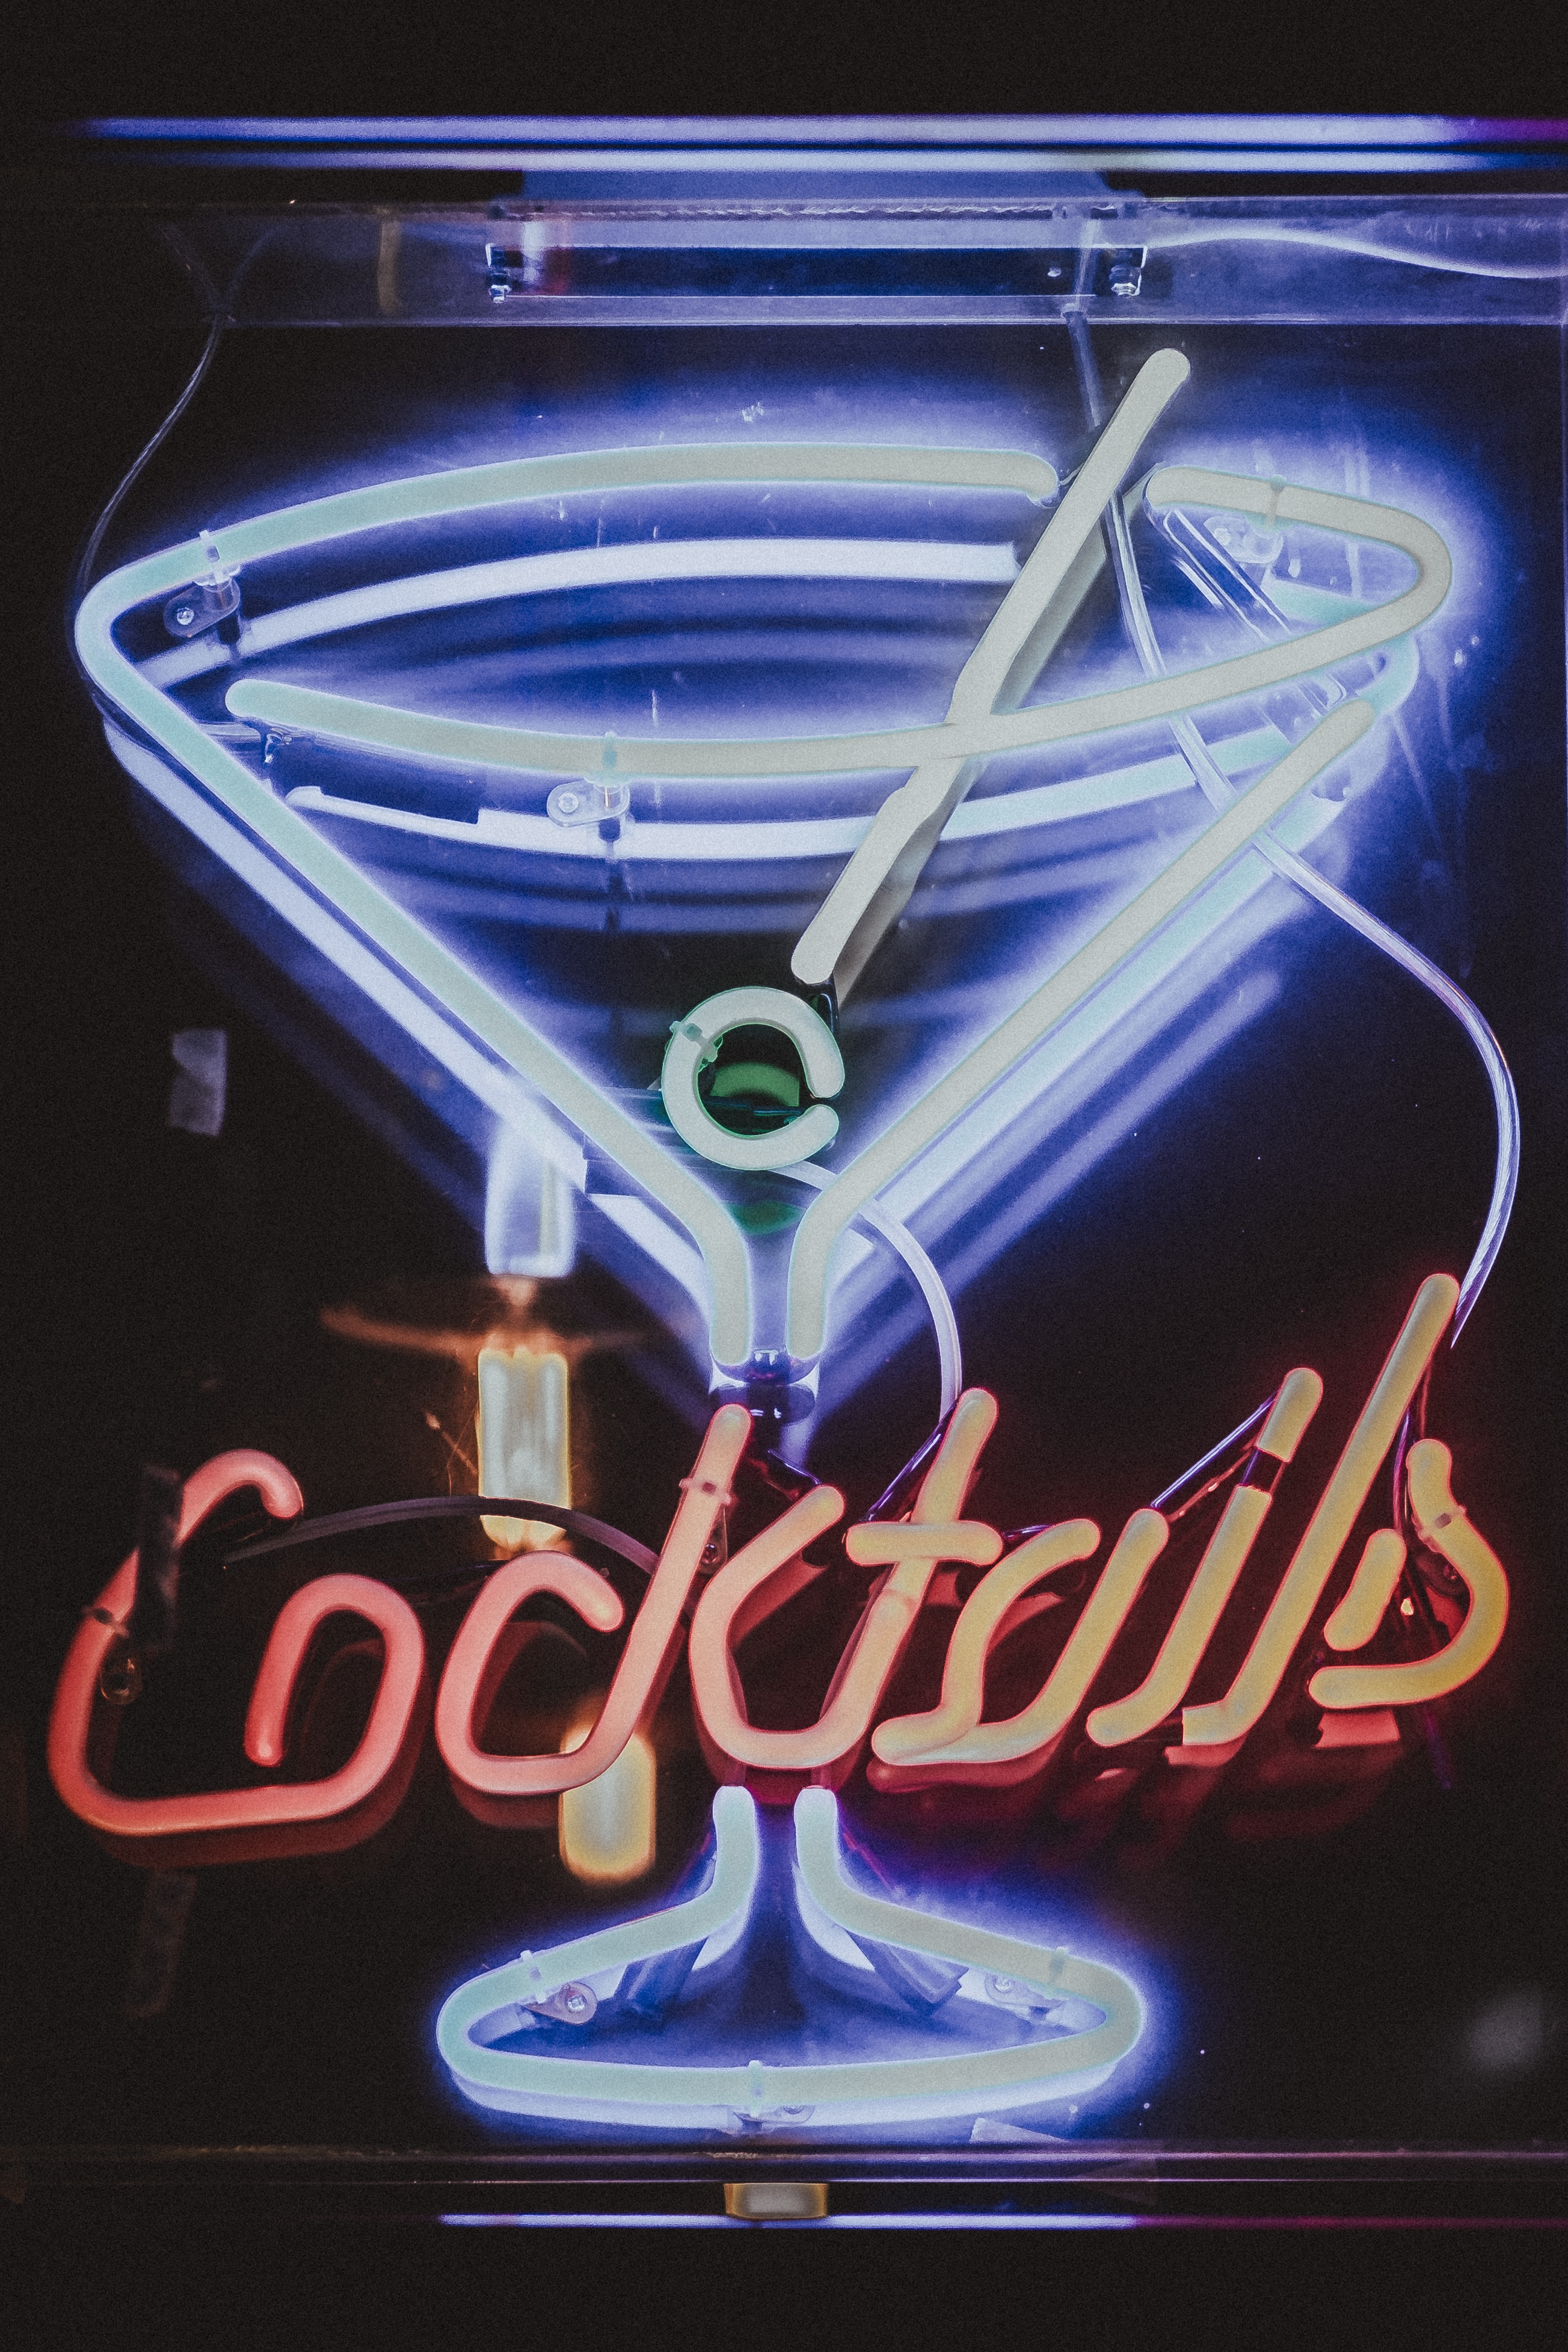
neon sign, neon, martini, electronic signage, signage, glass, logo, drink, stemware